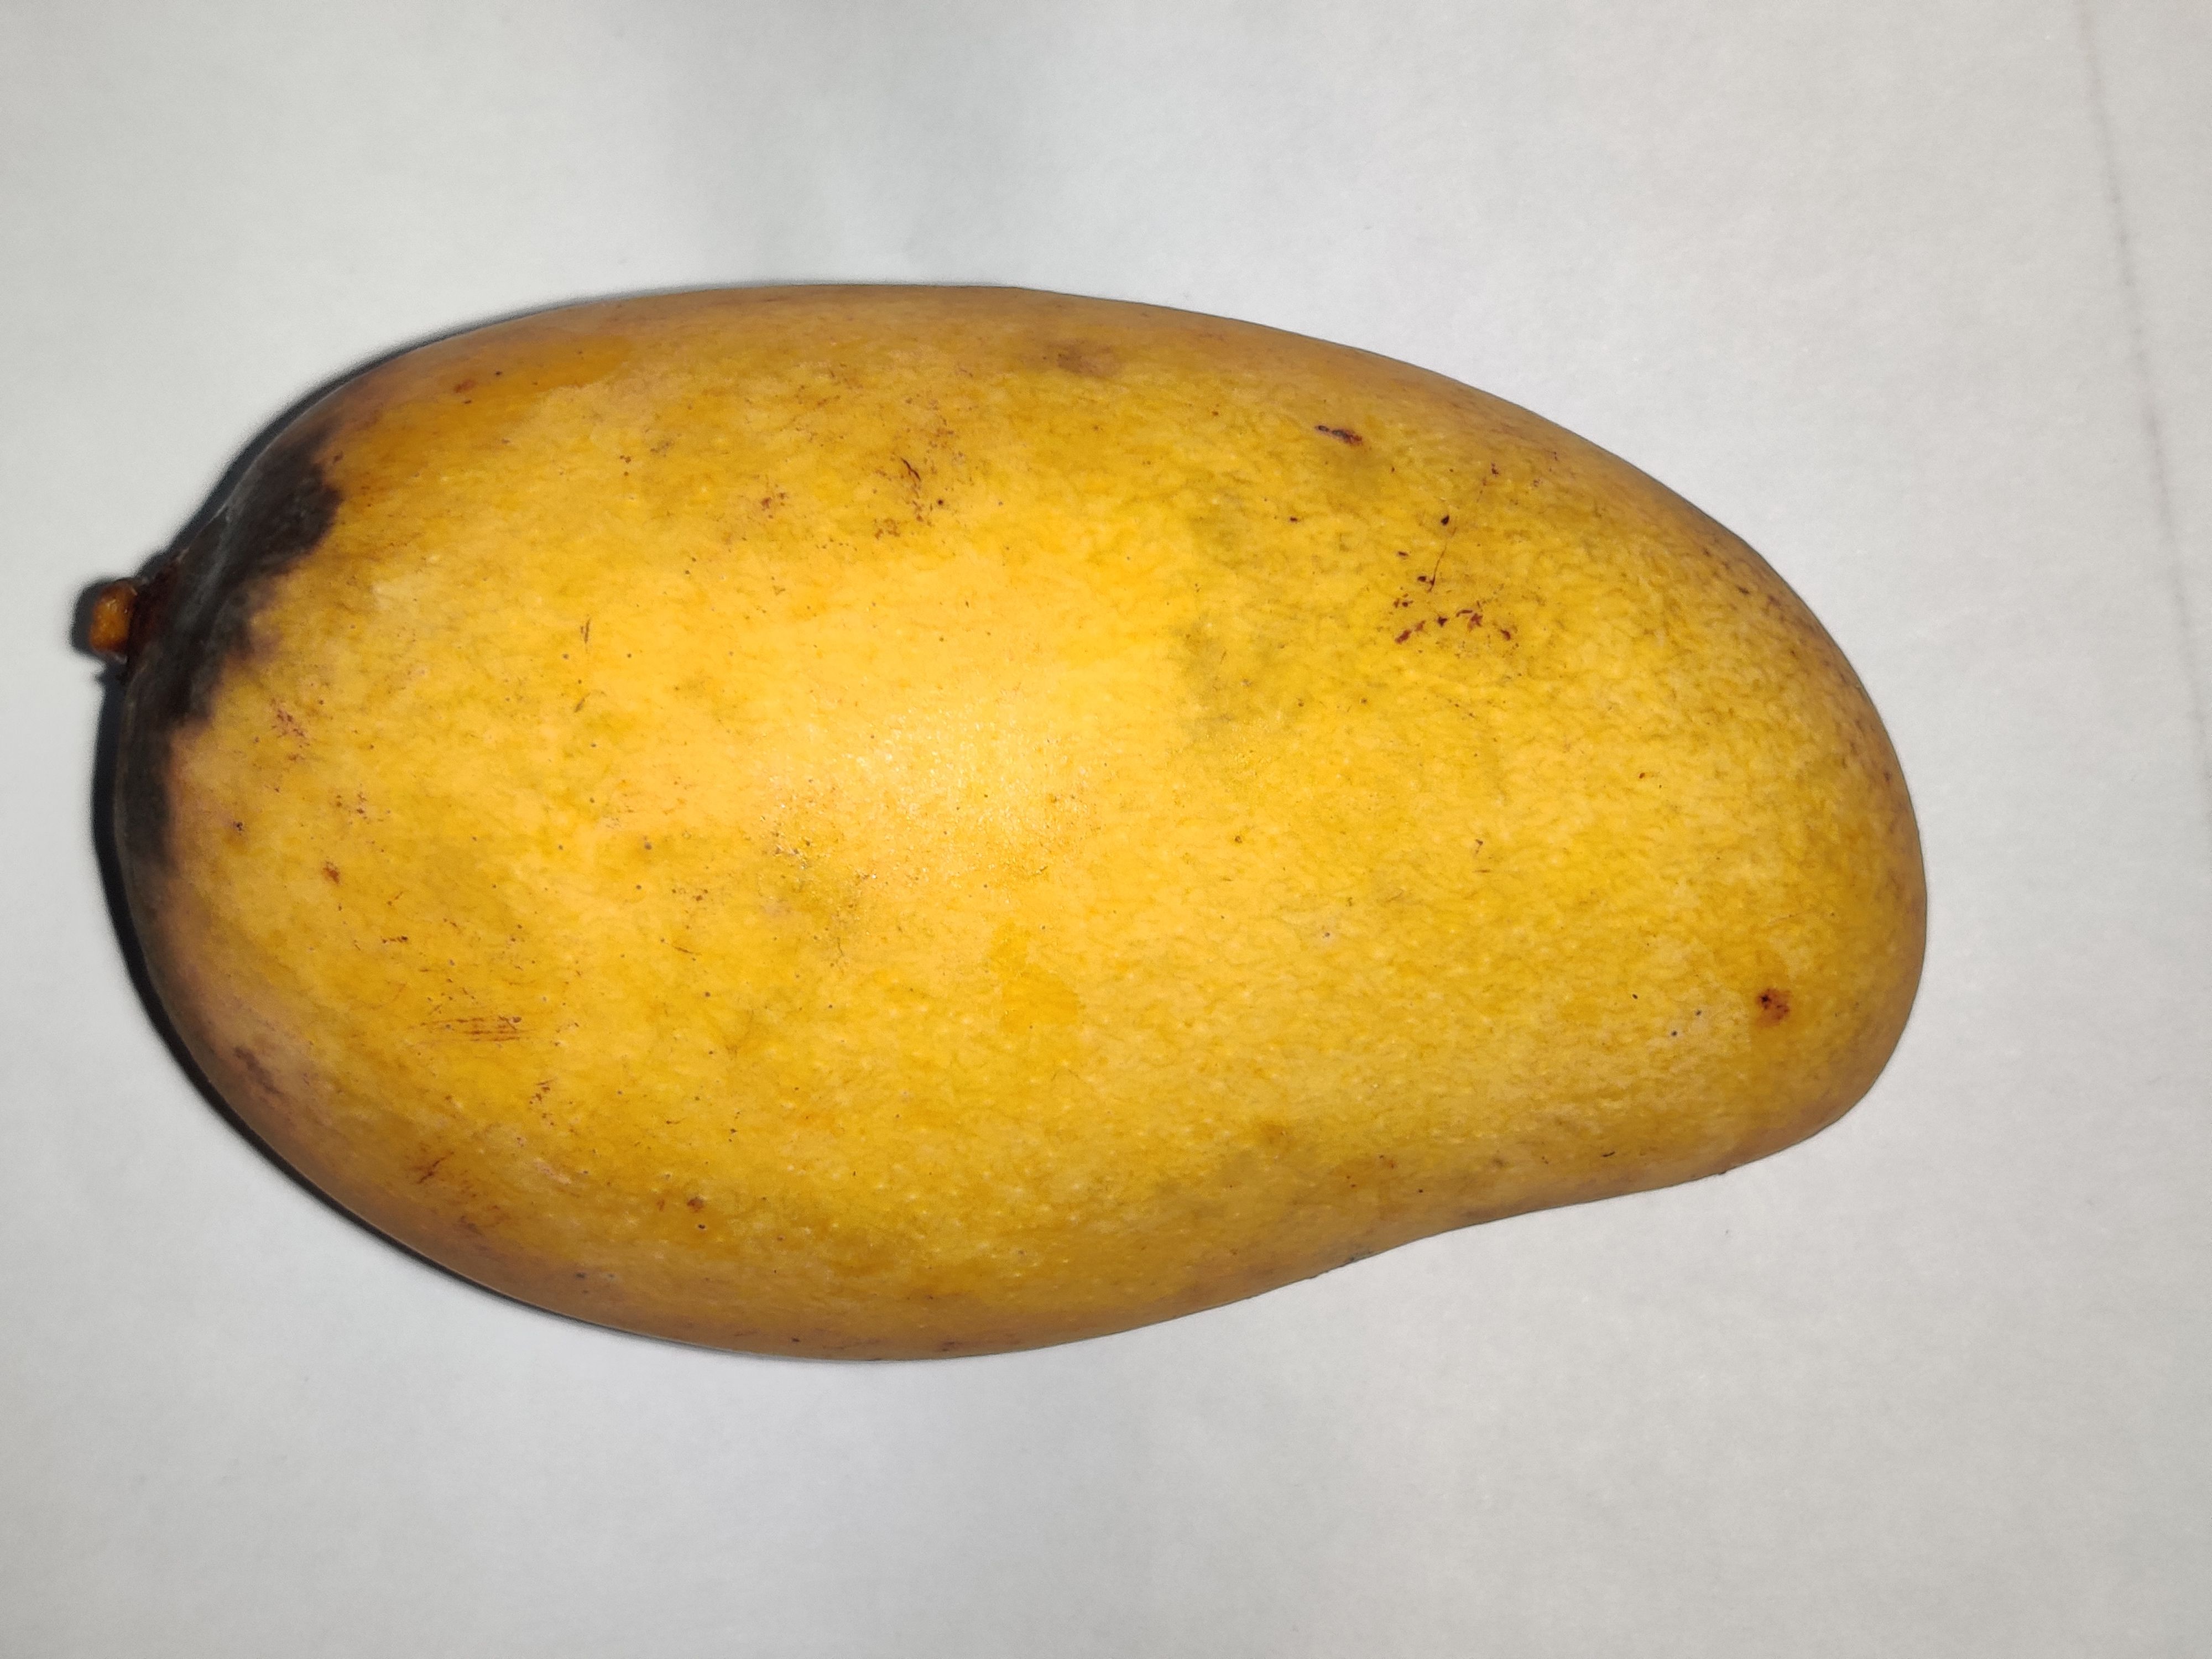
Fruit: mango
Grade: 2nd-grade